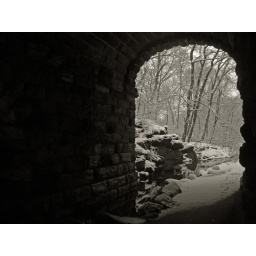
Snow-covered stream viewed from beneath a stone bridge in Central Park.New York CityFebruary 2011